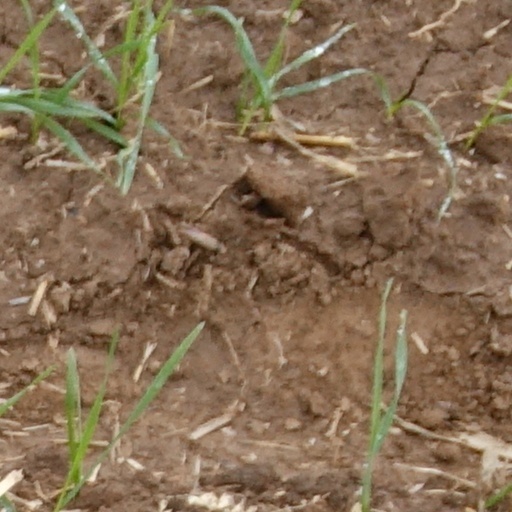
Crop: wheat